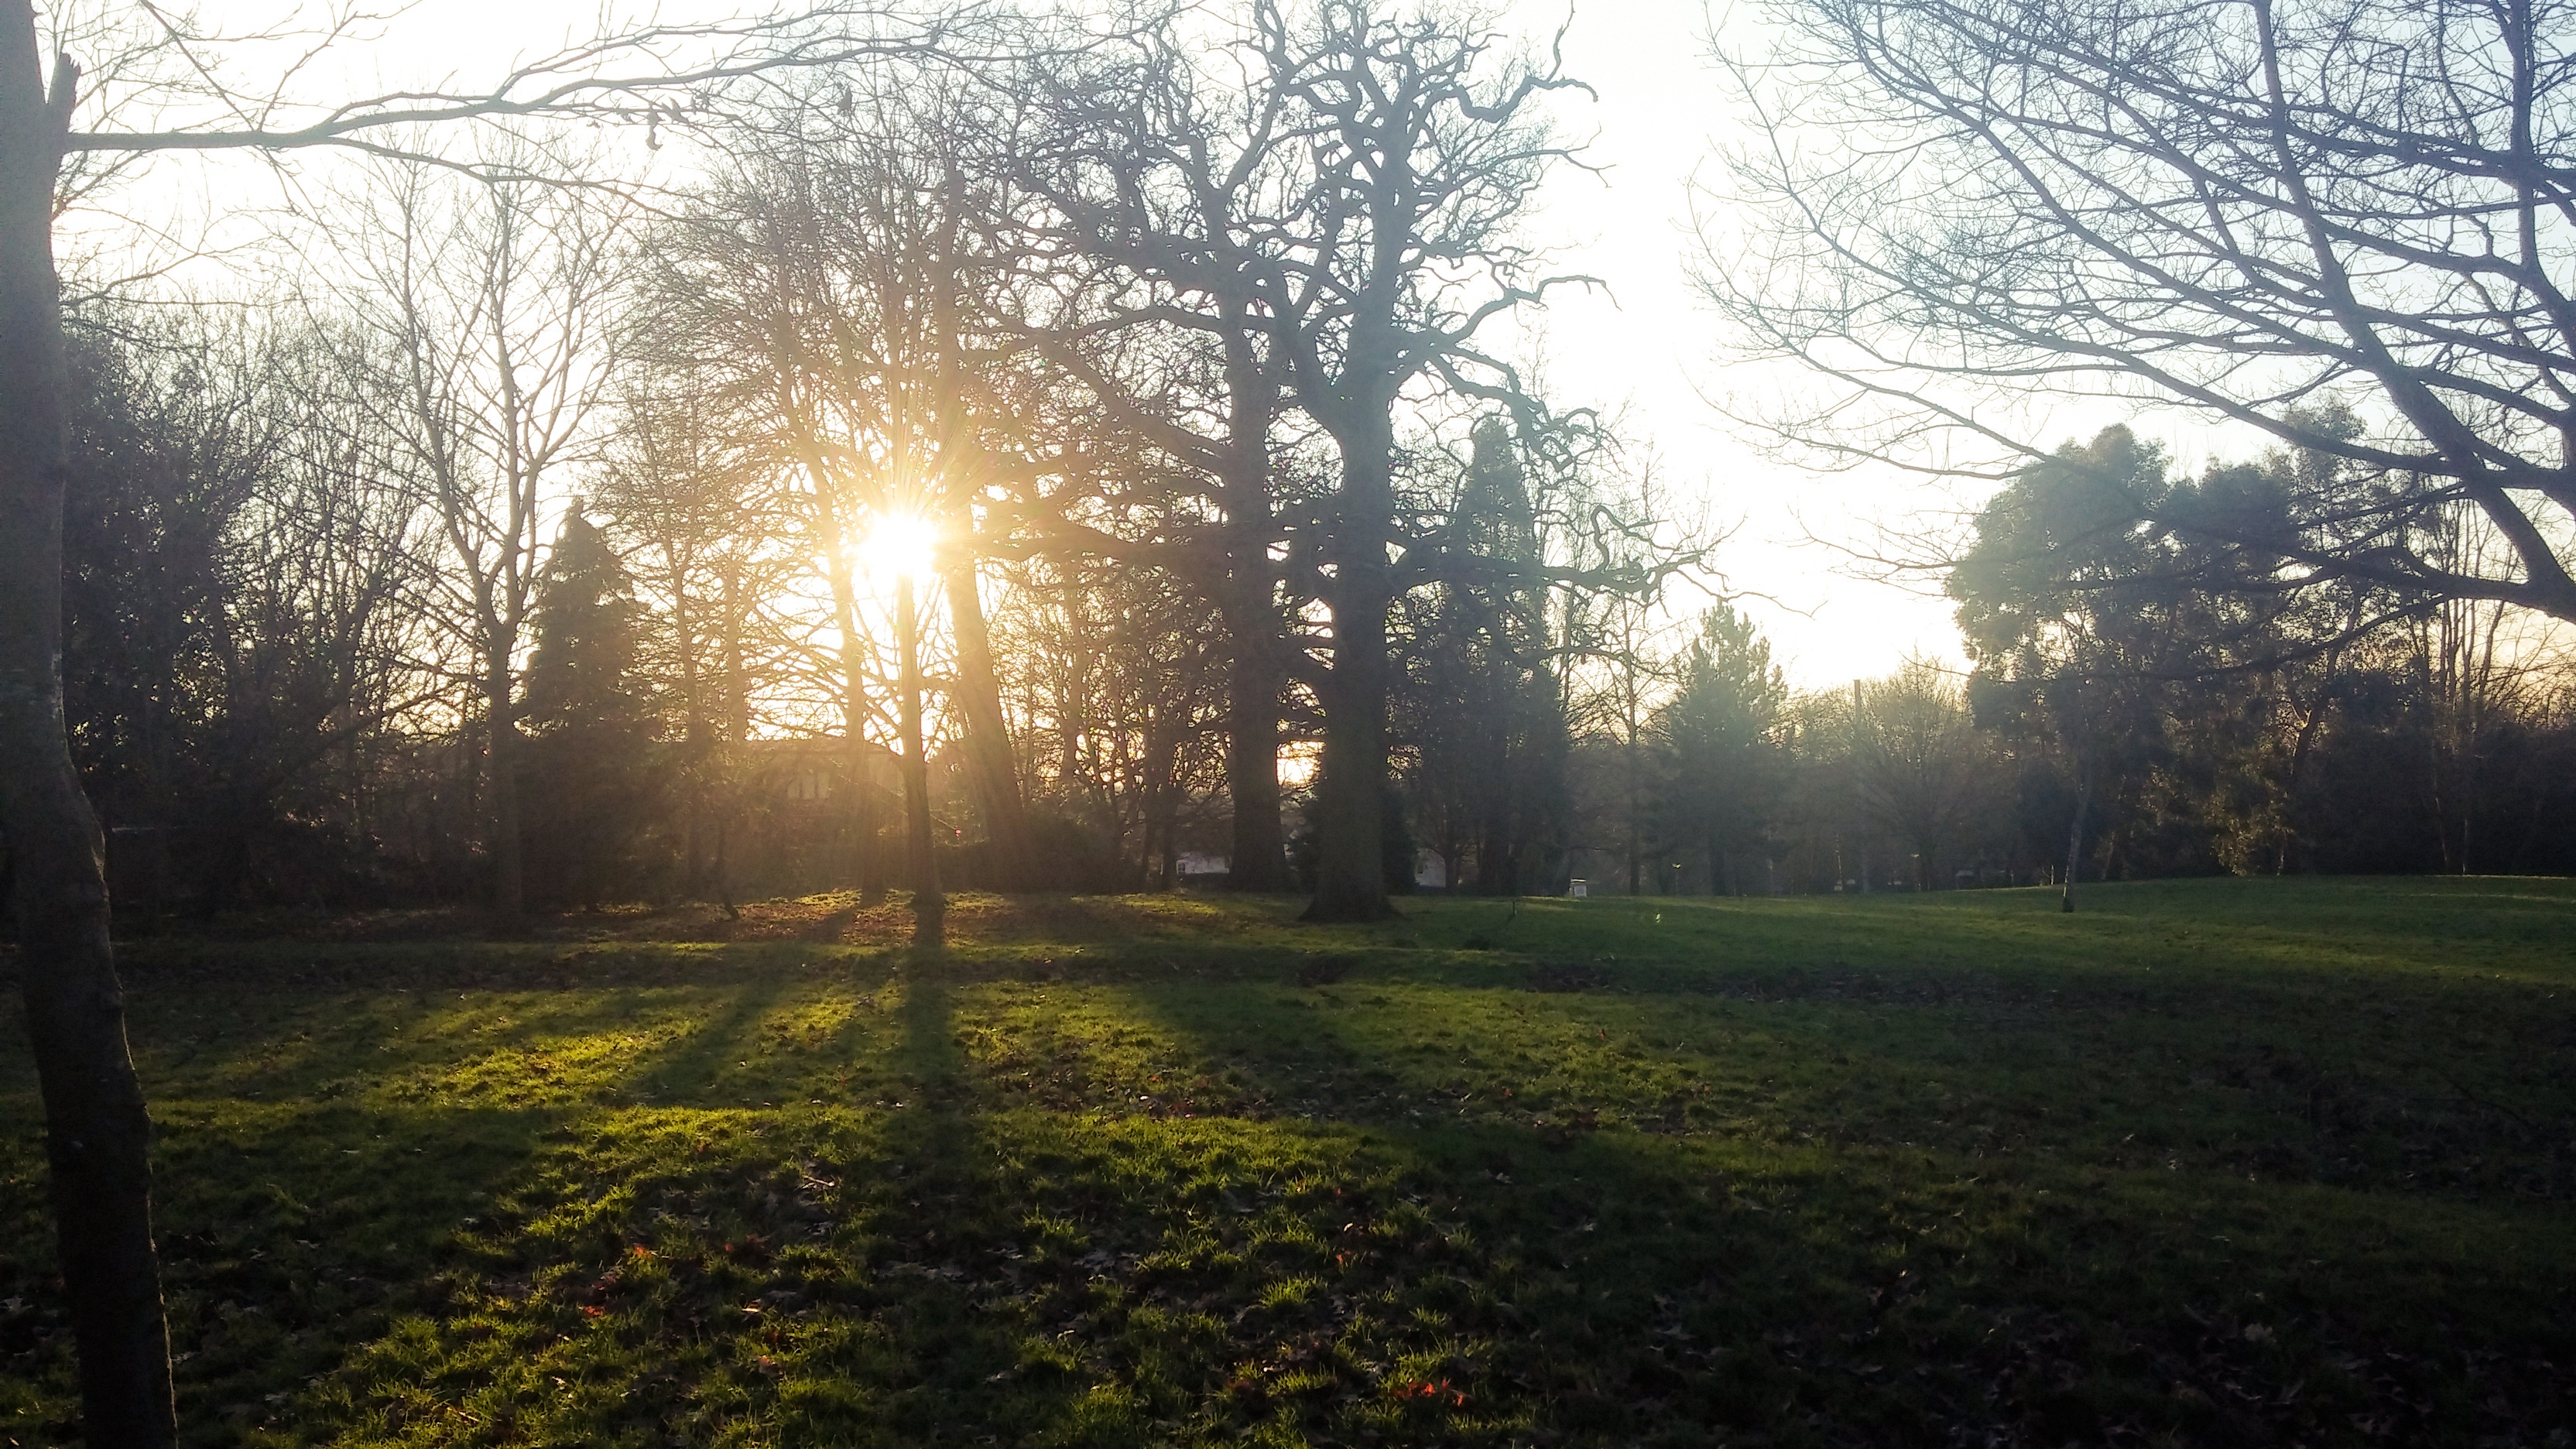
tree, nature, forest, branch, light, sun, fog, sunrise, mist, meadow, sunlight, morning, leaf, dawn, evening, natural, autumn, season, woods, woodland, habitat, rural area, natural environment, atmospheric phenomenon, woody plant